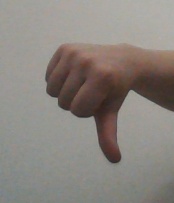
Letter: waw